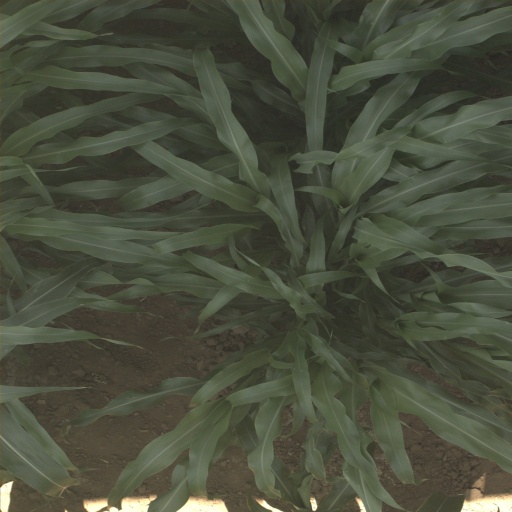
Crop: sorghum